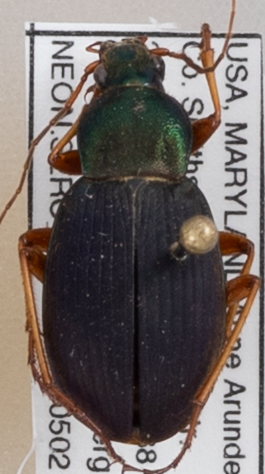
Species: Chlaenius aestivus
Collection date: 2019-05-02
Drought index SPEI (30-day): -0.858
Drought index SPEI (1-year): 2.09
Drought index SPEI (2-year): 1.546